Main Street, Gibraltar

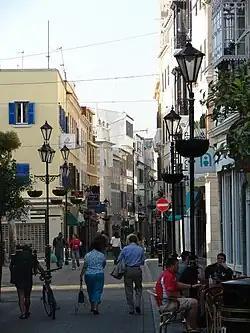
View from Main Street looking north.

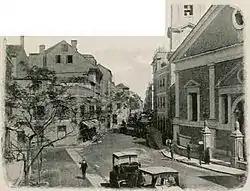
Old photograph of Main Street taken in the early 1900s just outside the Cathedral of St. Mary the Crowned.

Main Street (original name: ) is the main arterial street in the British overseas territory of Gibraltar.